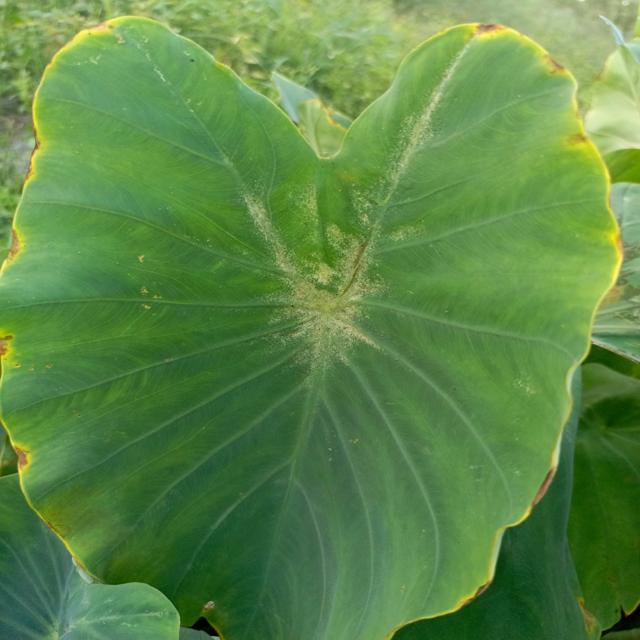
Label: Mid_Blight